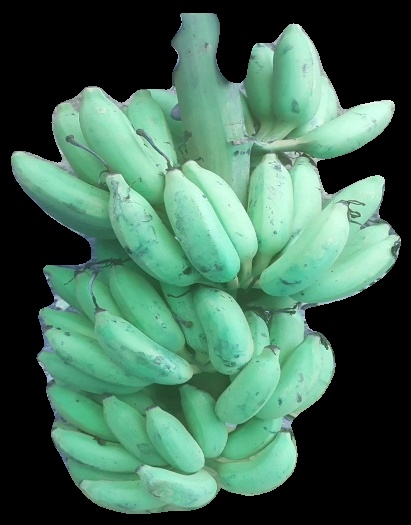
Variety: elakki-bale
Grade: grade2